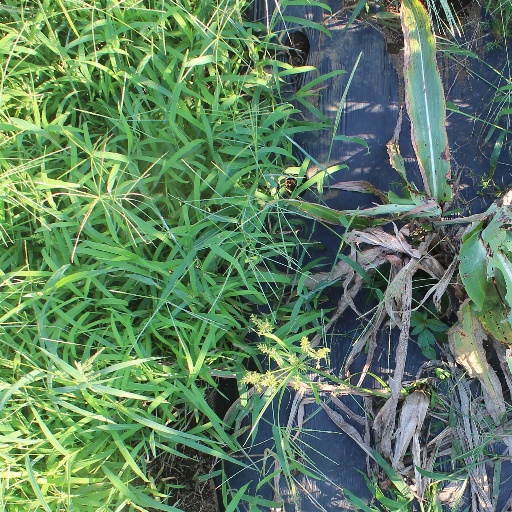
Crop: sorghum